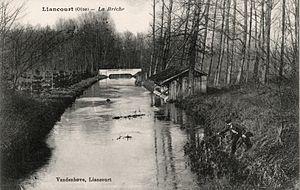
La Brèche à Liancourt - Oise, Collection personnelle - Carte postale ancienne éditée par Vandenhove"
La Brêche ou Brèche est une petite rivière française, située dans le département de l'Oise, en ancienne région Picardie, intégrée dans les Hauts-de-France, et un sous-affluent de la Seine par l'Oise.
Liancourt est une commune française située dans le département de l'Oise en région Hauts-de-France. Ses habitants sont appelés les Liancourtois et les Liancourtoises.